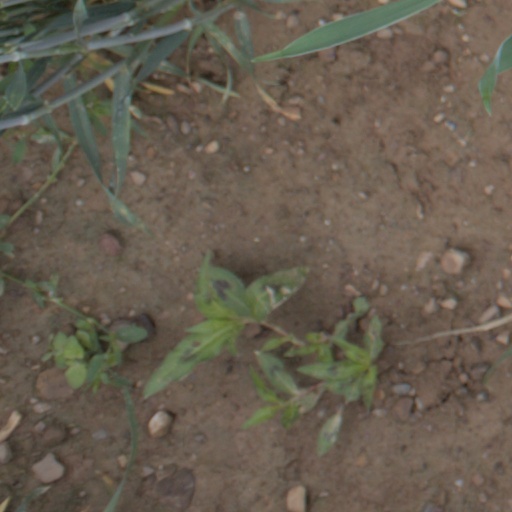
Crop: wheat